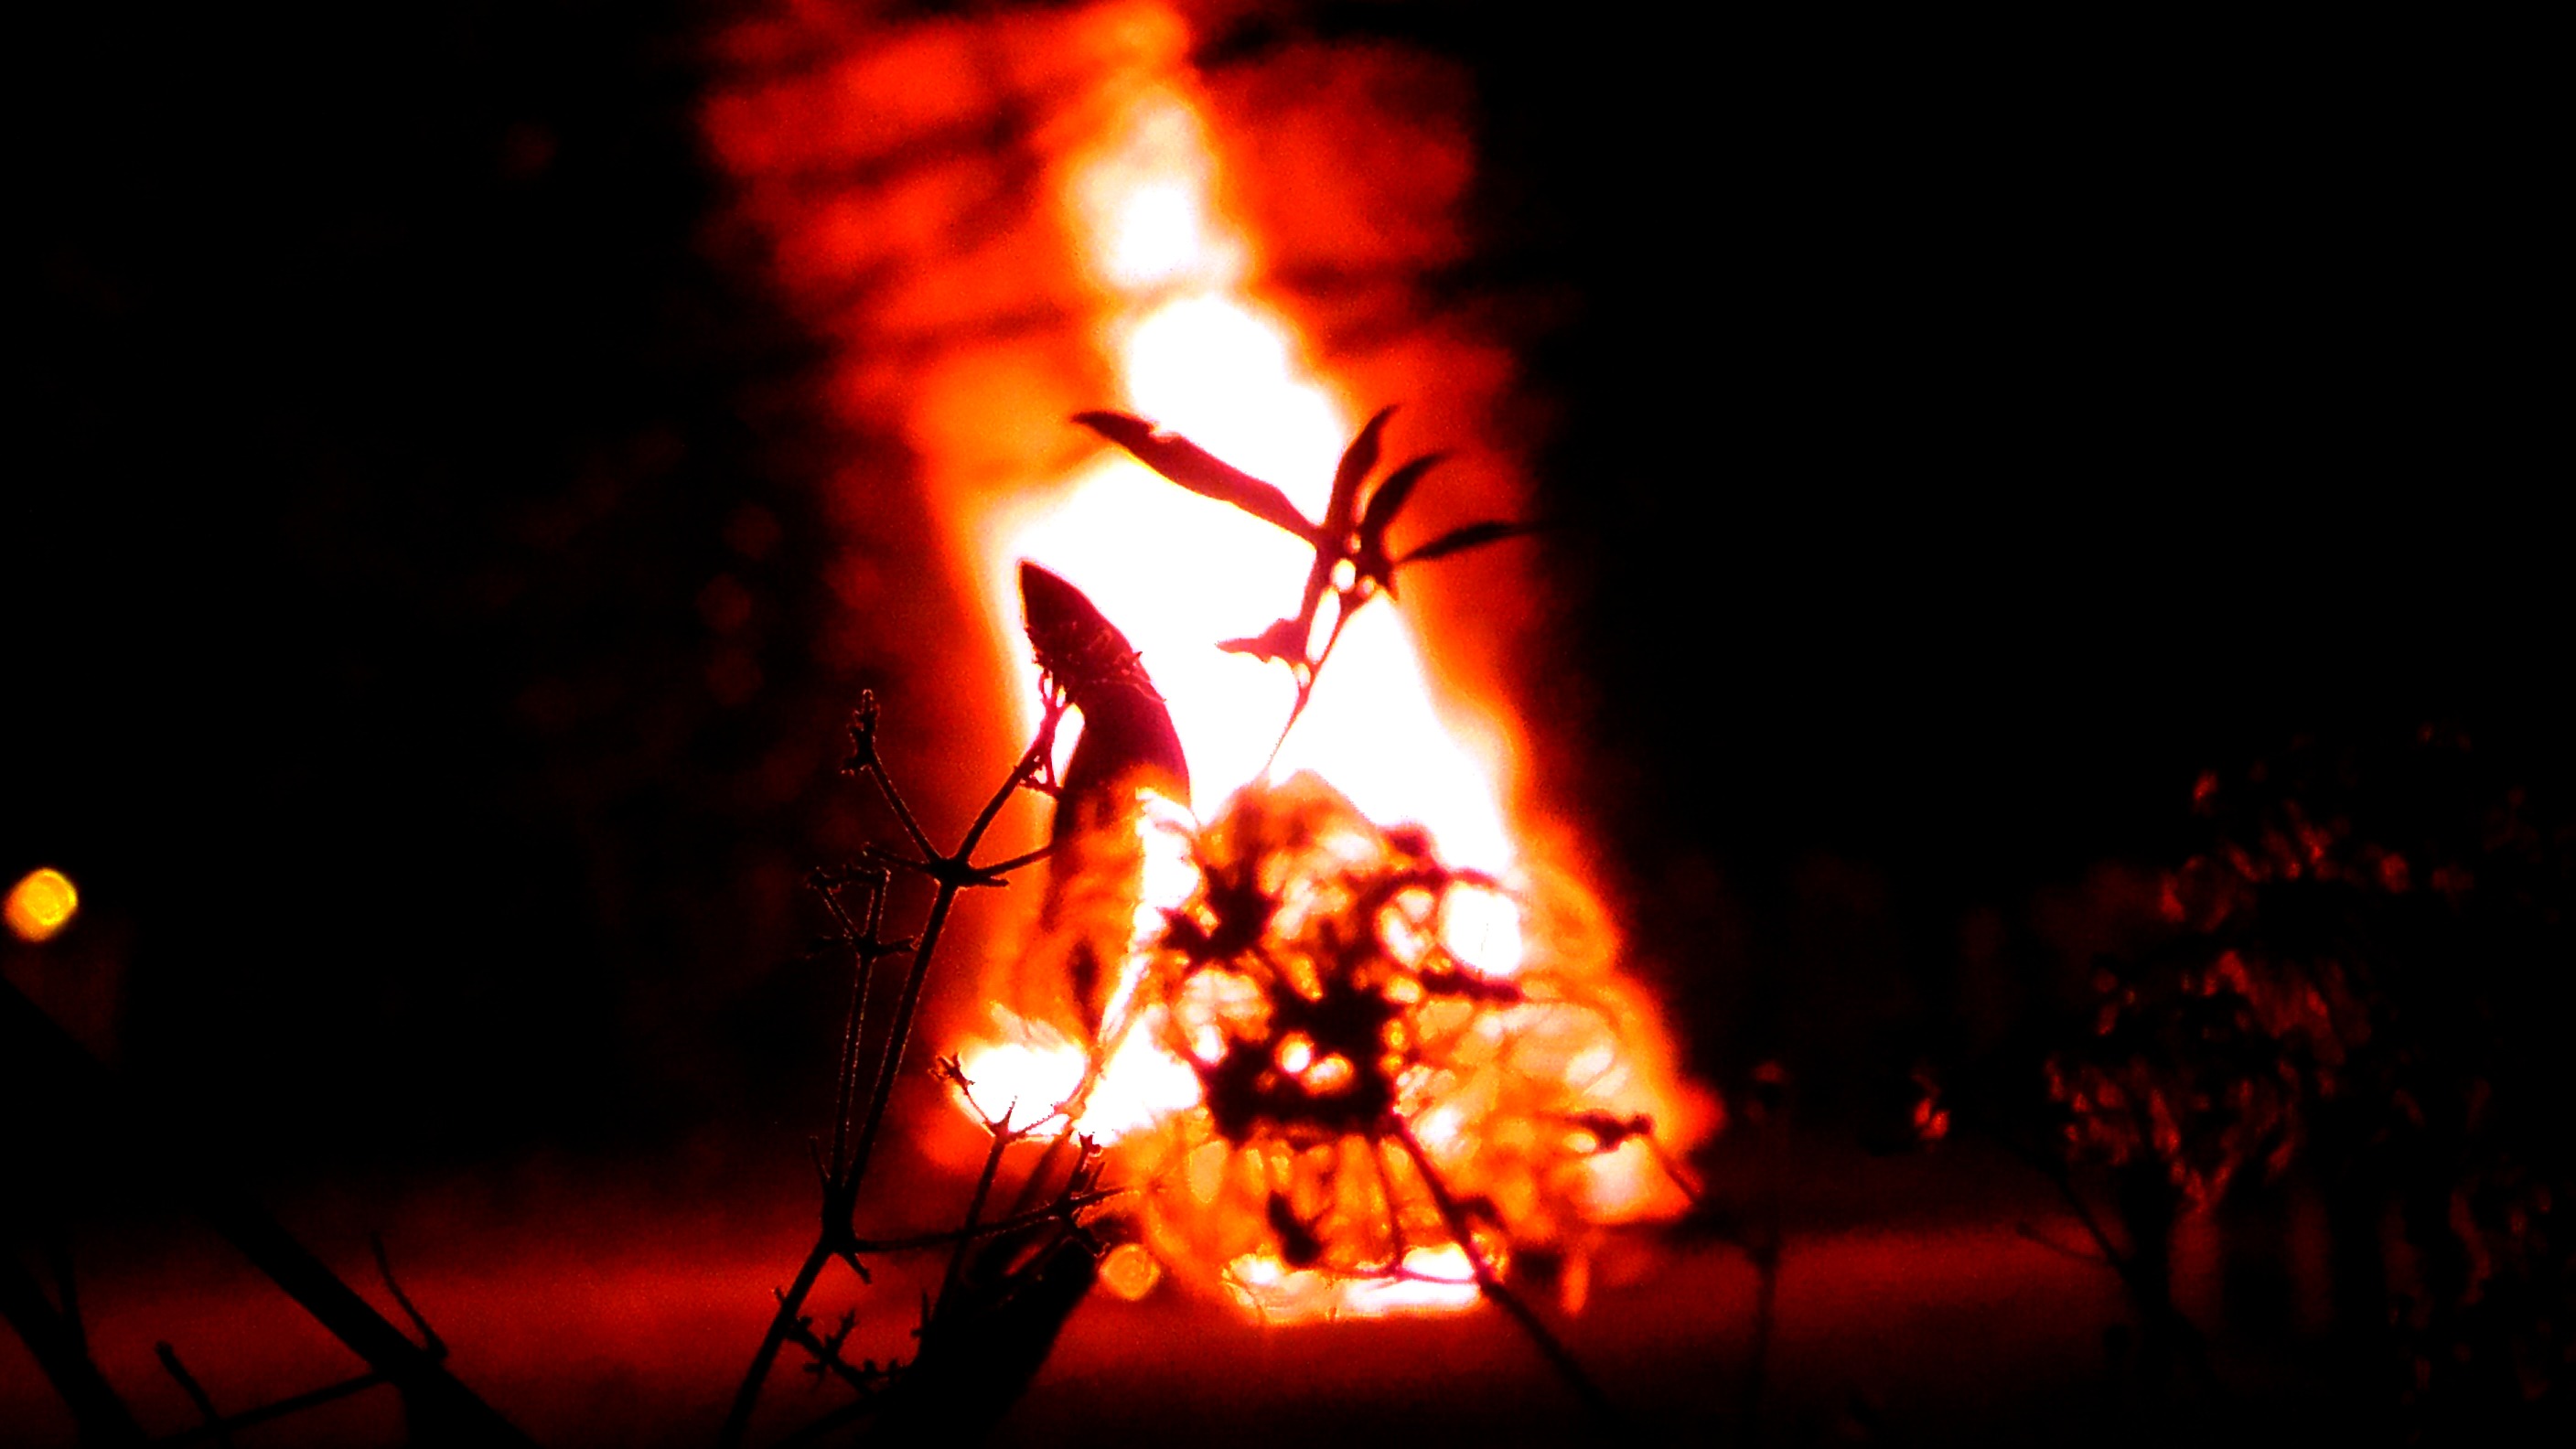
glowing, flame, fire, campfire, bonfire, heat, radio, burn, brand, hot, embers, wood fire